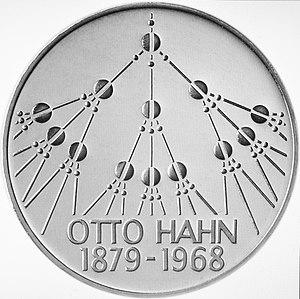
Otto Hahn, est un chimiste allemand lauréat du prix Nobel de chimie de 1944 pour la découverte de la fission nucléaire. Il est considéré comme le « père de la chimie nucléaire ».